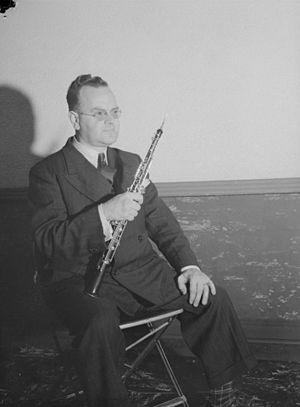
Réal Gagnier tient son hautbois.
Réal Gagnier, né le 24 mars 1905 à Montréal et mort le 19 mars 1984, est un musicien et professeur de musique québécois.